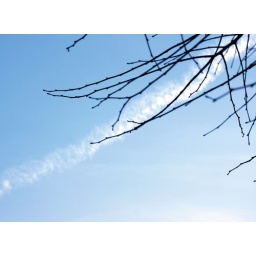
The ships hung in the sky in much the same way that bricks don't.